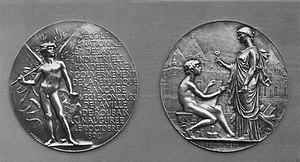
Jules-Clément Chaplain, dit Jules Chaplain, né le 12 juillet 1839 à Mortagne-au-Perche et mort le 13 juillet 1909 à Paris, est un sculpteur, médailleur, dessinateur et lithographe français.